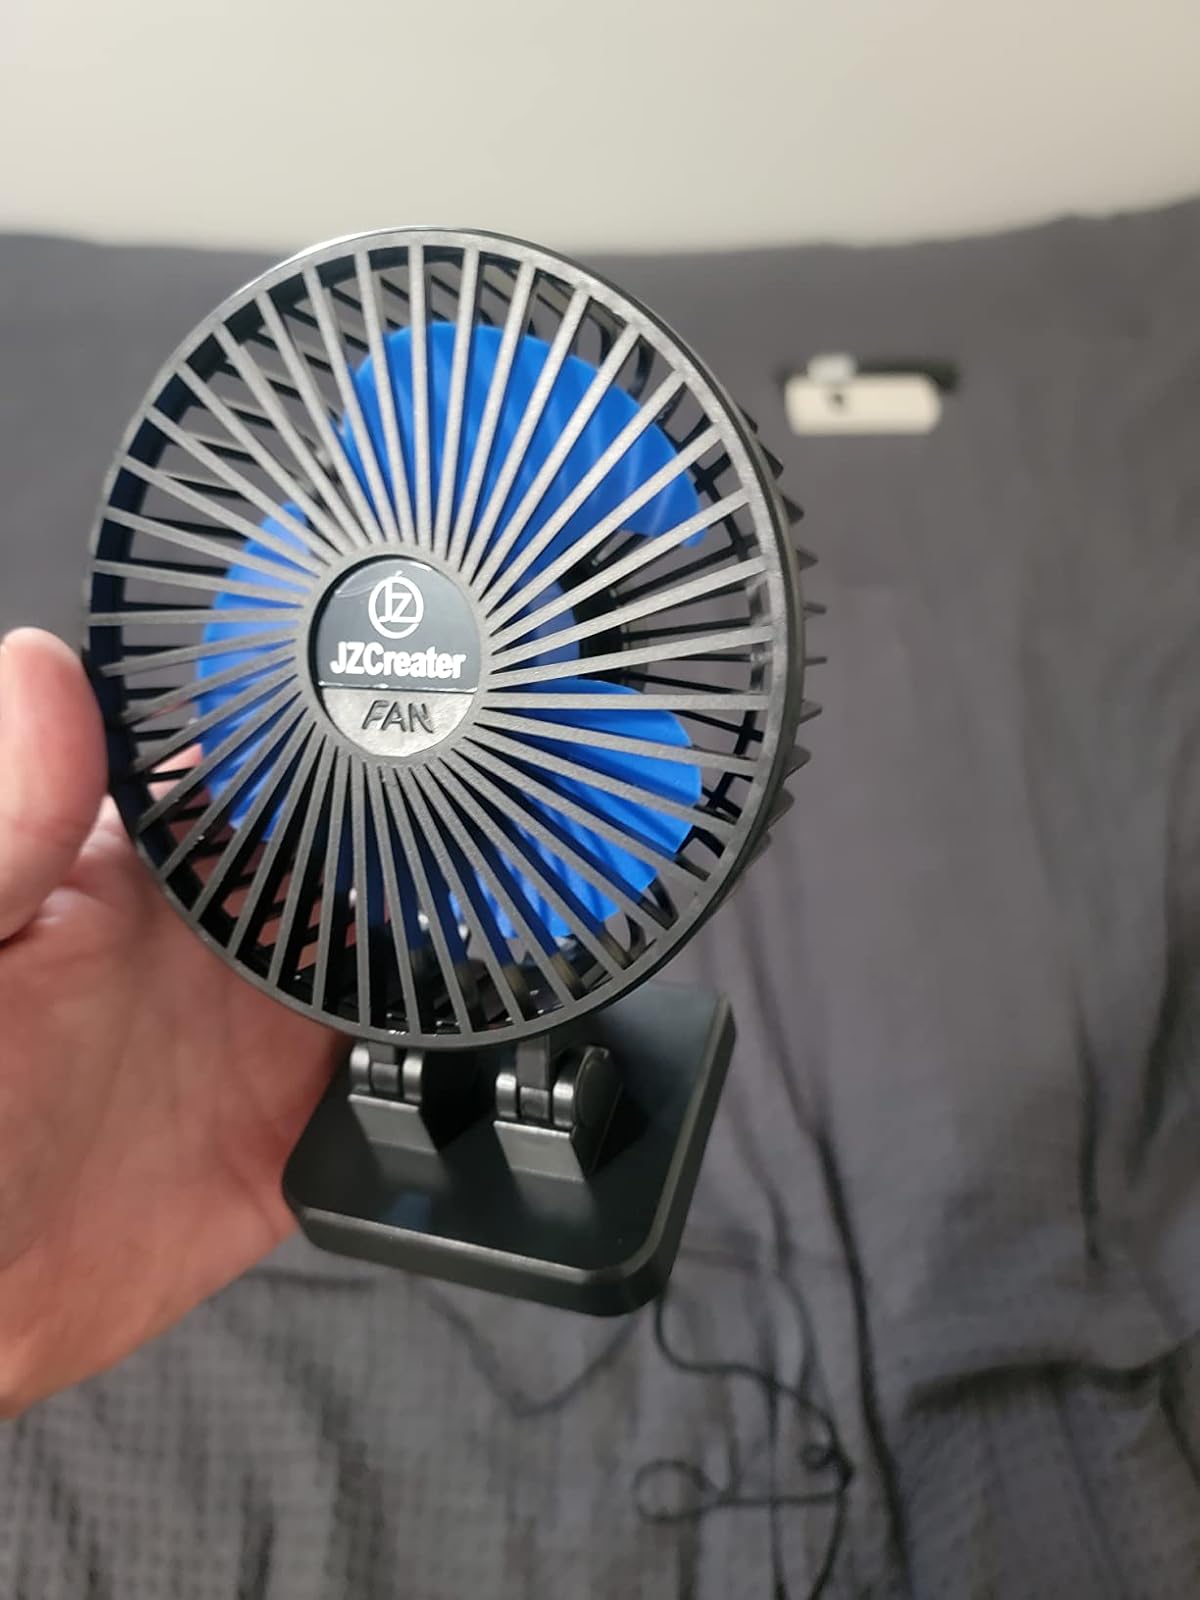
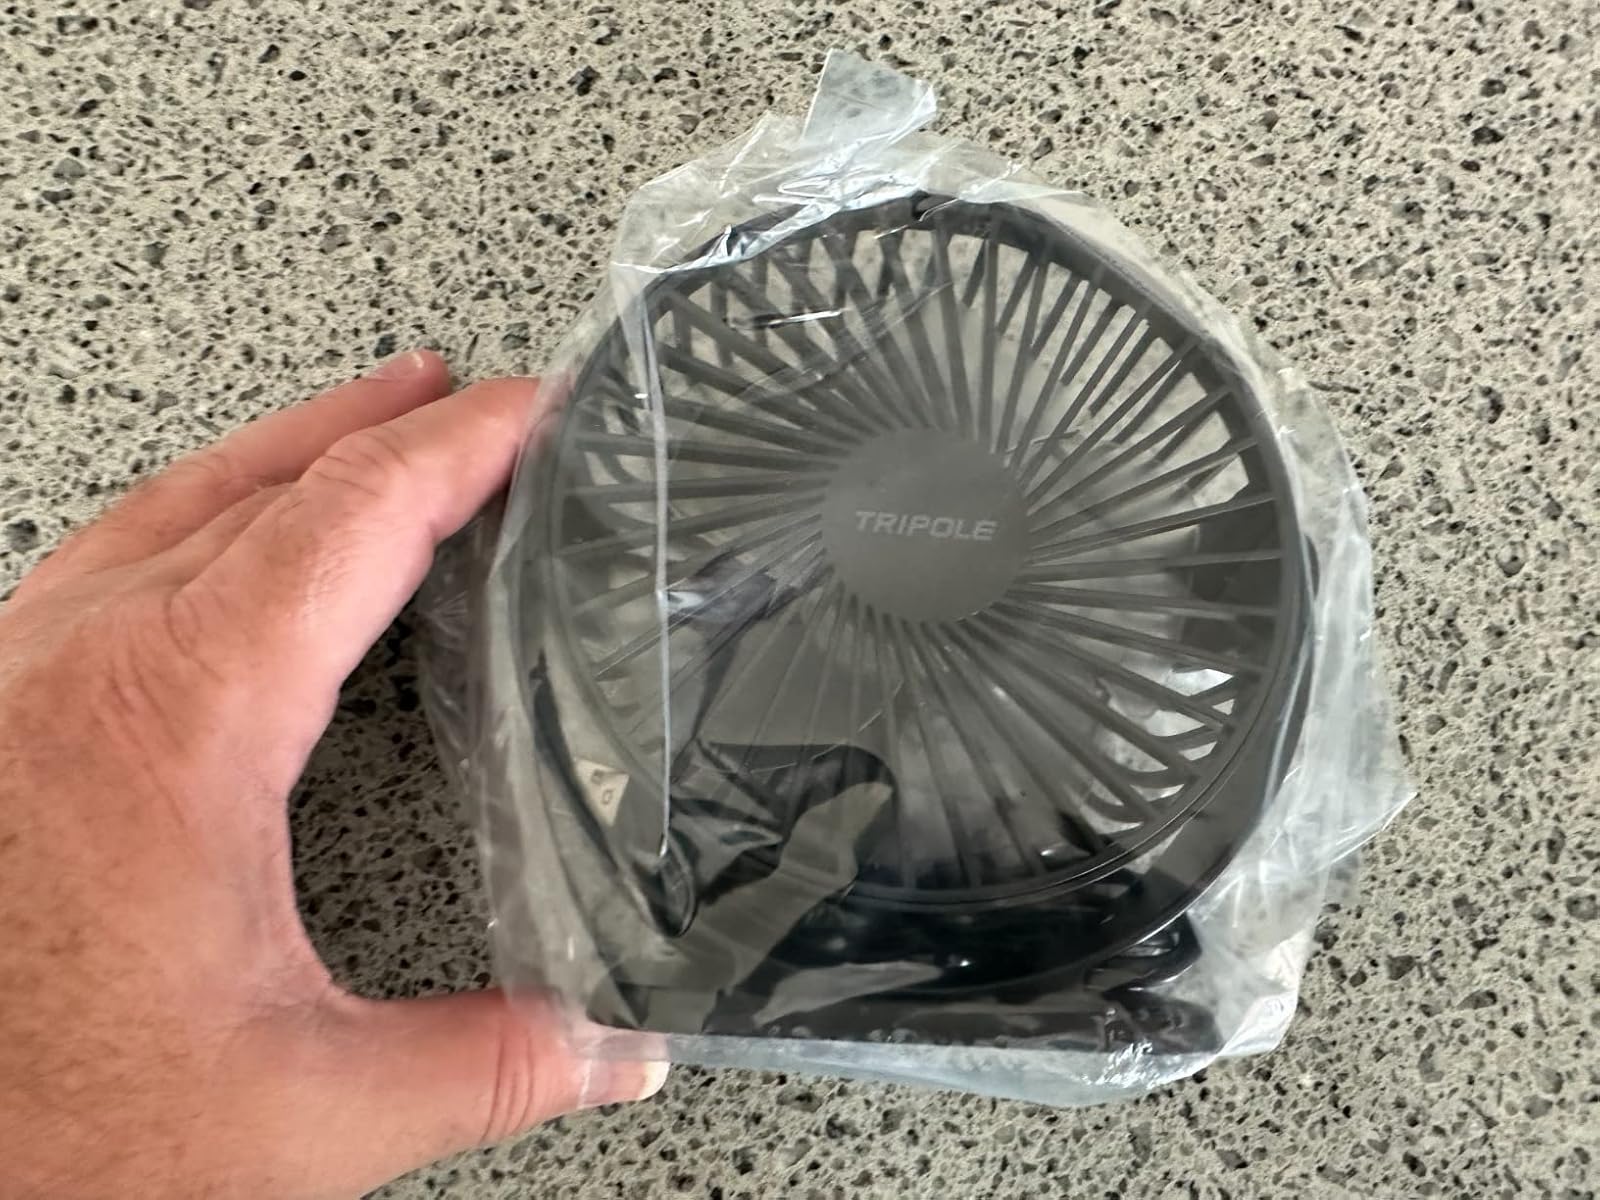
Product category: fan
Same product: no